British logistics in the Siegfried Line campaign

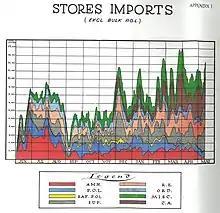
Stores Imports by 21st Army Group

The ground divisions involved carried six days' maintenance supplies with them; the corps troops carried enough petrol for , the Guards Armoured Division took enough for , and the 43rd (Wessex) Infantry Division, 50th (Northumbrian) Infantry Division and 8th Armoured Brigade carried enough for . These units carried double the usual holding of 25-pounder ammunition, which was drawn from No. 161 FMC before it opened for issues of other natures. Stocks of other kinds of ammunition held at No. 6 Army Roadhead were insufficient, so stocks held by 11th Armoured Division and 4th Armoured Brigade were handed over to the Guards Armoured Division and 8th Armoured Brigade respectively to make up the deficiencies. Some of equipment peculiar to airborne units were landed at Bayeux, but a shortage of transport meant that little of it made it to the divisions in time. The tactical plan involved the movement of 20,000 vehicles along one road. To reduce traffic congestion, each division took only one brigade workshop with it. Breakdowns were pushed off the road for later recovery, whilst traffic along the road was one-way and by daylight only.